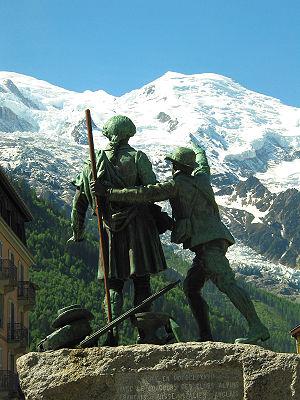
Chamonix-Mont-Blanc (Haute-Savoie - France), statue du guide Jacques Balmat indiquant le sommet du Mont Blanc de sa main droite à Horace-Bénédict de Saussure (botaniste, philosphe et géologue genevois considéré comme le fondateur de l'alpinisme).
Horace Bénédict de Saussure est un physicien, géologue et naturaliste genevois, né le 17 février 1740 à Conches, dans la commune de Chêne-Bougeries, près de Genève, où il est mort le 22 janvier 1799. Il est aussi considéré comme l'un des fondateurs de l’alpinisme. Ses recherches eurent notamment pour cadre les Alpes, et plus particulièrement le massif du Mont-Blanc.
Jacques Balmat, dit « Balmat du Mont-Blanc » ou « Mont Blanc », né en 1762 dans la vallée de Chamonix dans le village des Pélerins et mort en septembre 1834 dans la vallée de Sixt, était un chasseur de chamois, cristallier et guide qui réussit la première ascension du mont Blanc en compagnie du docteur Paccard, le 8 août 1786.
La région Rhône-Alpes regroupe huit départements : l'Ain, l'Ardèche, la Drôme, l'Isère, la Loire, le Rhône, la Savoie et la Haute-Savoie. Deuxième région de France en superficie après Midi-Pyrénées, Rhône-Alpes est également la deuxième en population après l'Île-de-France. Sa préfecture est Lyon.
Joseph-Agricola Chenal, né le 17 août 1794 et mort le 26 janvier 1881 à Sallanches, est un avocat et un homme politique savoyard, partisan de l'union du duché de Savoie à la Suisse lors des débats sur la question de la Savoie en 1860.